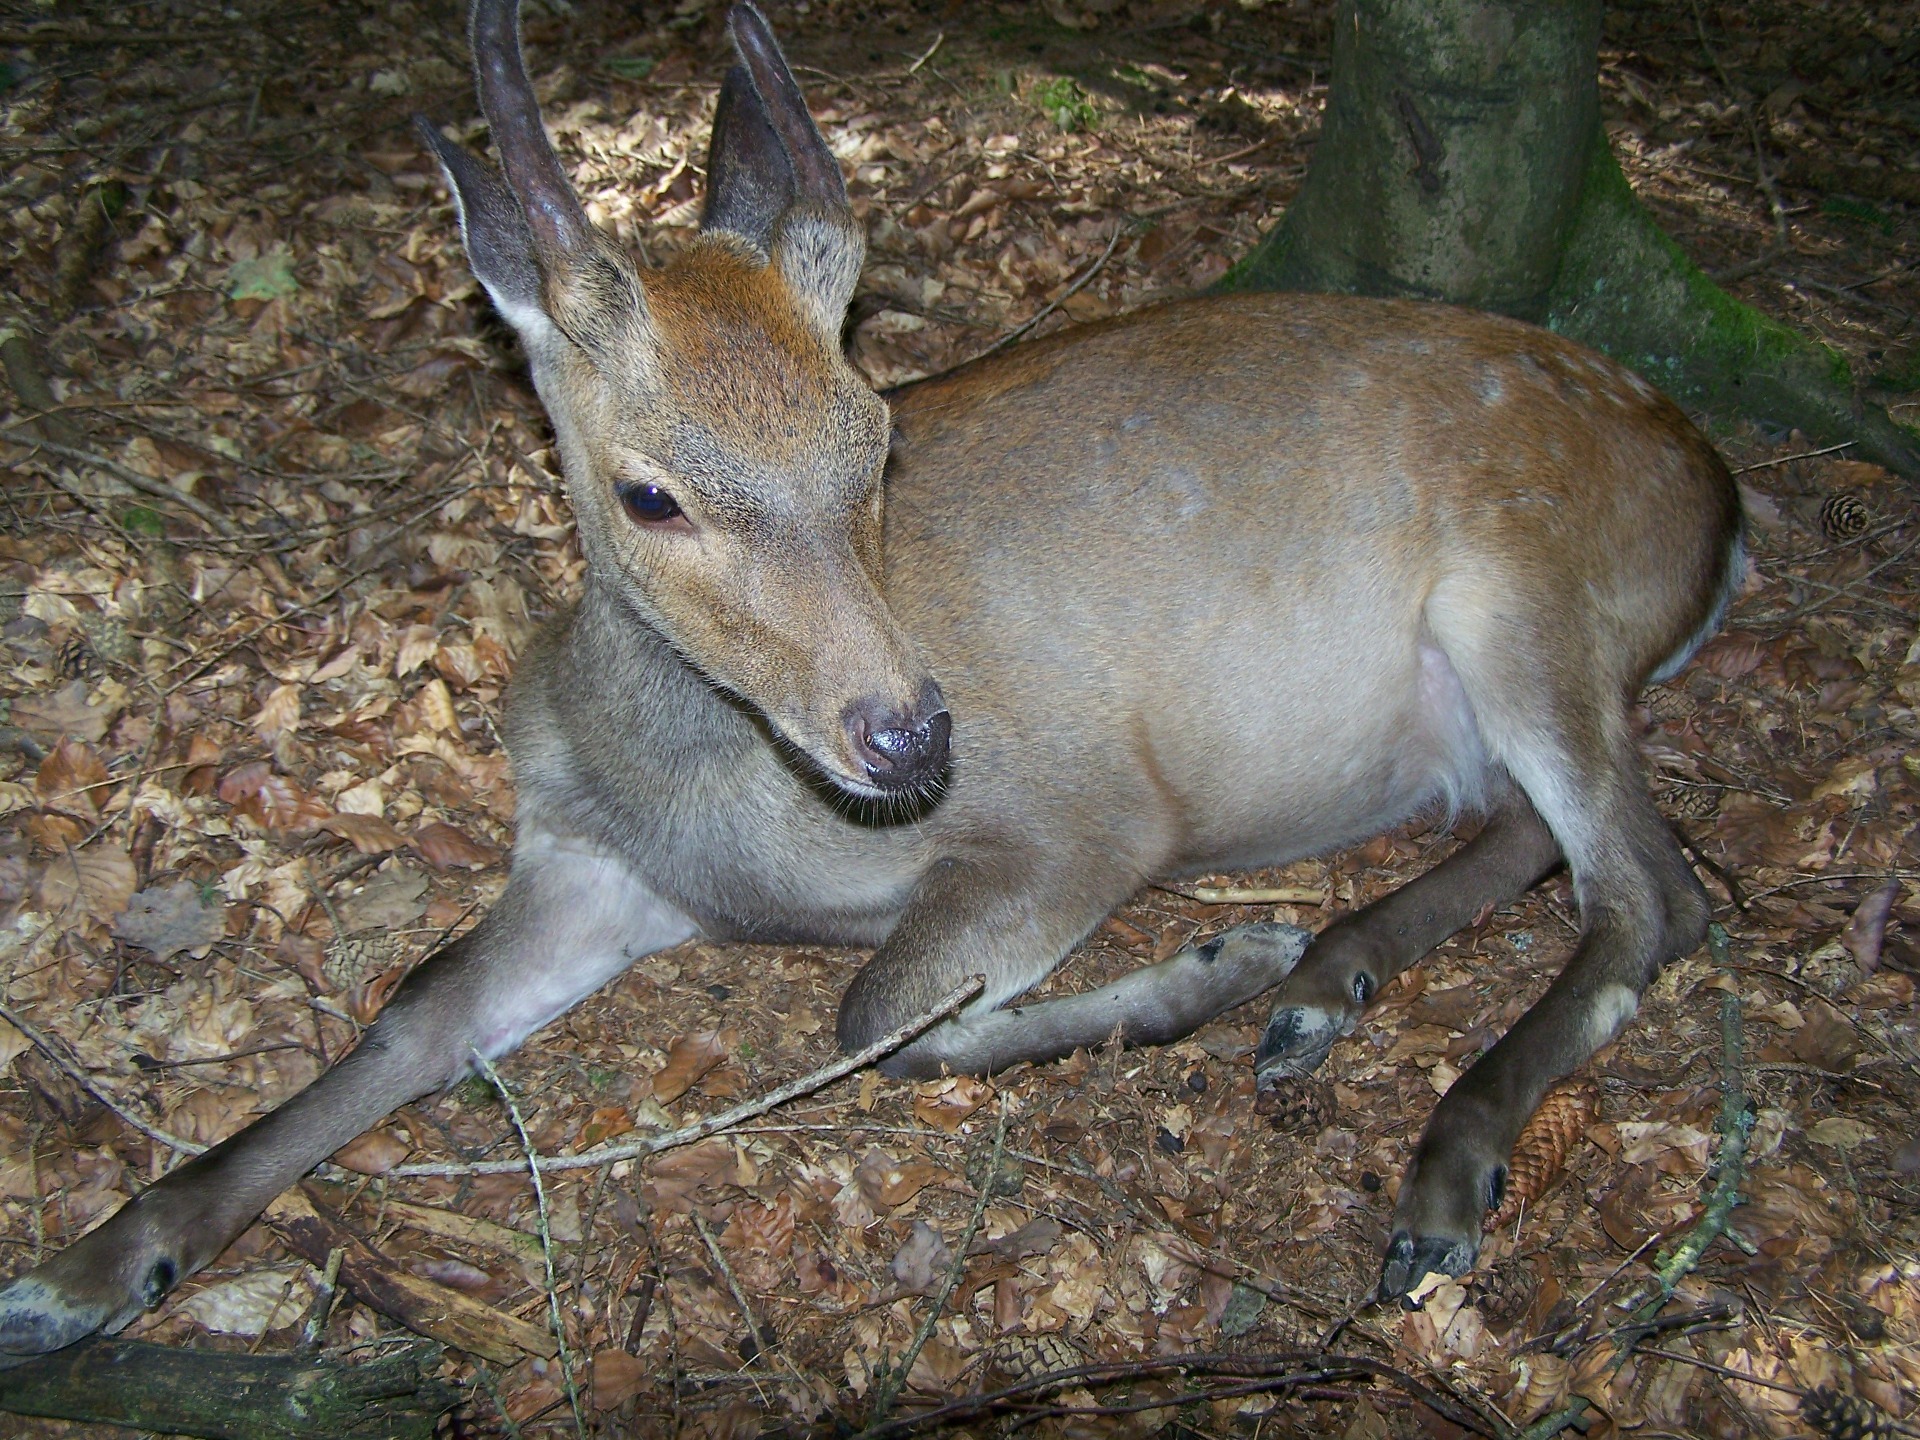
wildlife, wild, deer, zoo, mammal, close, fauna, vertebrate, roe deer, young animal, vigilant, white tailed deer, musk deer